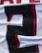
Number: 2